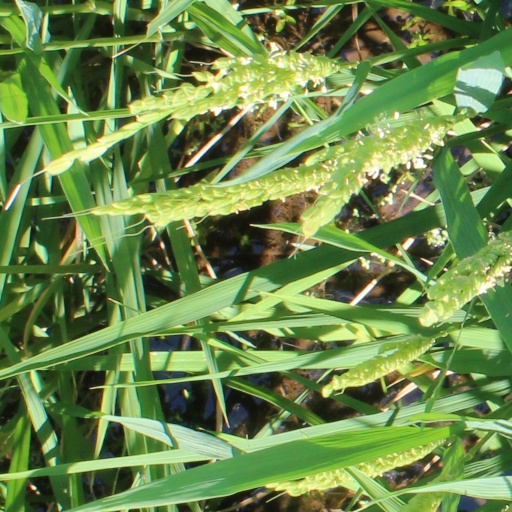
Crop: rice